Extra Innings (video game)

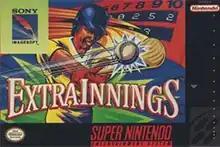
North American cover art

is a 1991 traditional baseball simulation video game released for the Super NES. The game features 12 fictional teams composed of their own fictional players, drawn in an anime style. Players can also create two custom teams, the players of which can have their names and ratings edited any number of times. For the most part, the game adhered to realistic rules of baseball; it omitted some more complex strategies such as the double switch.